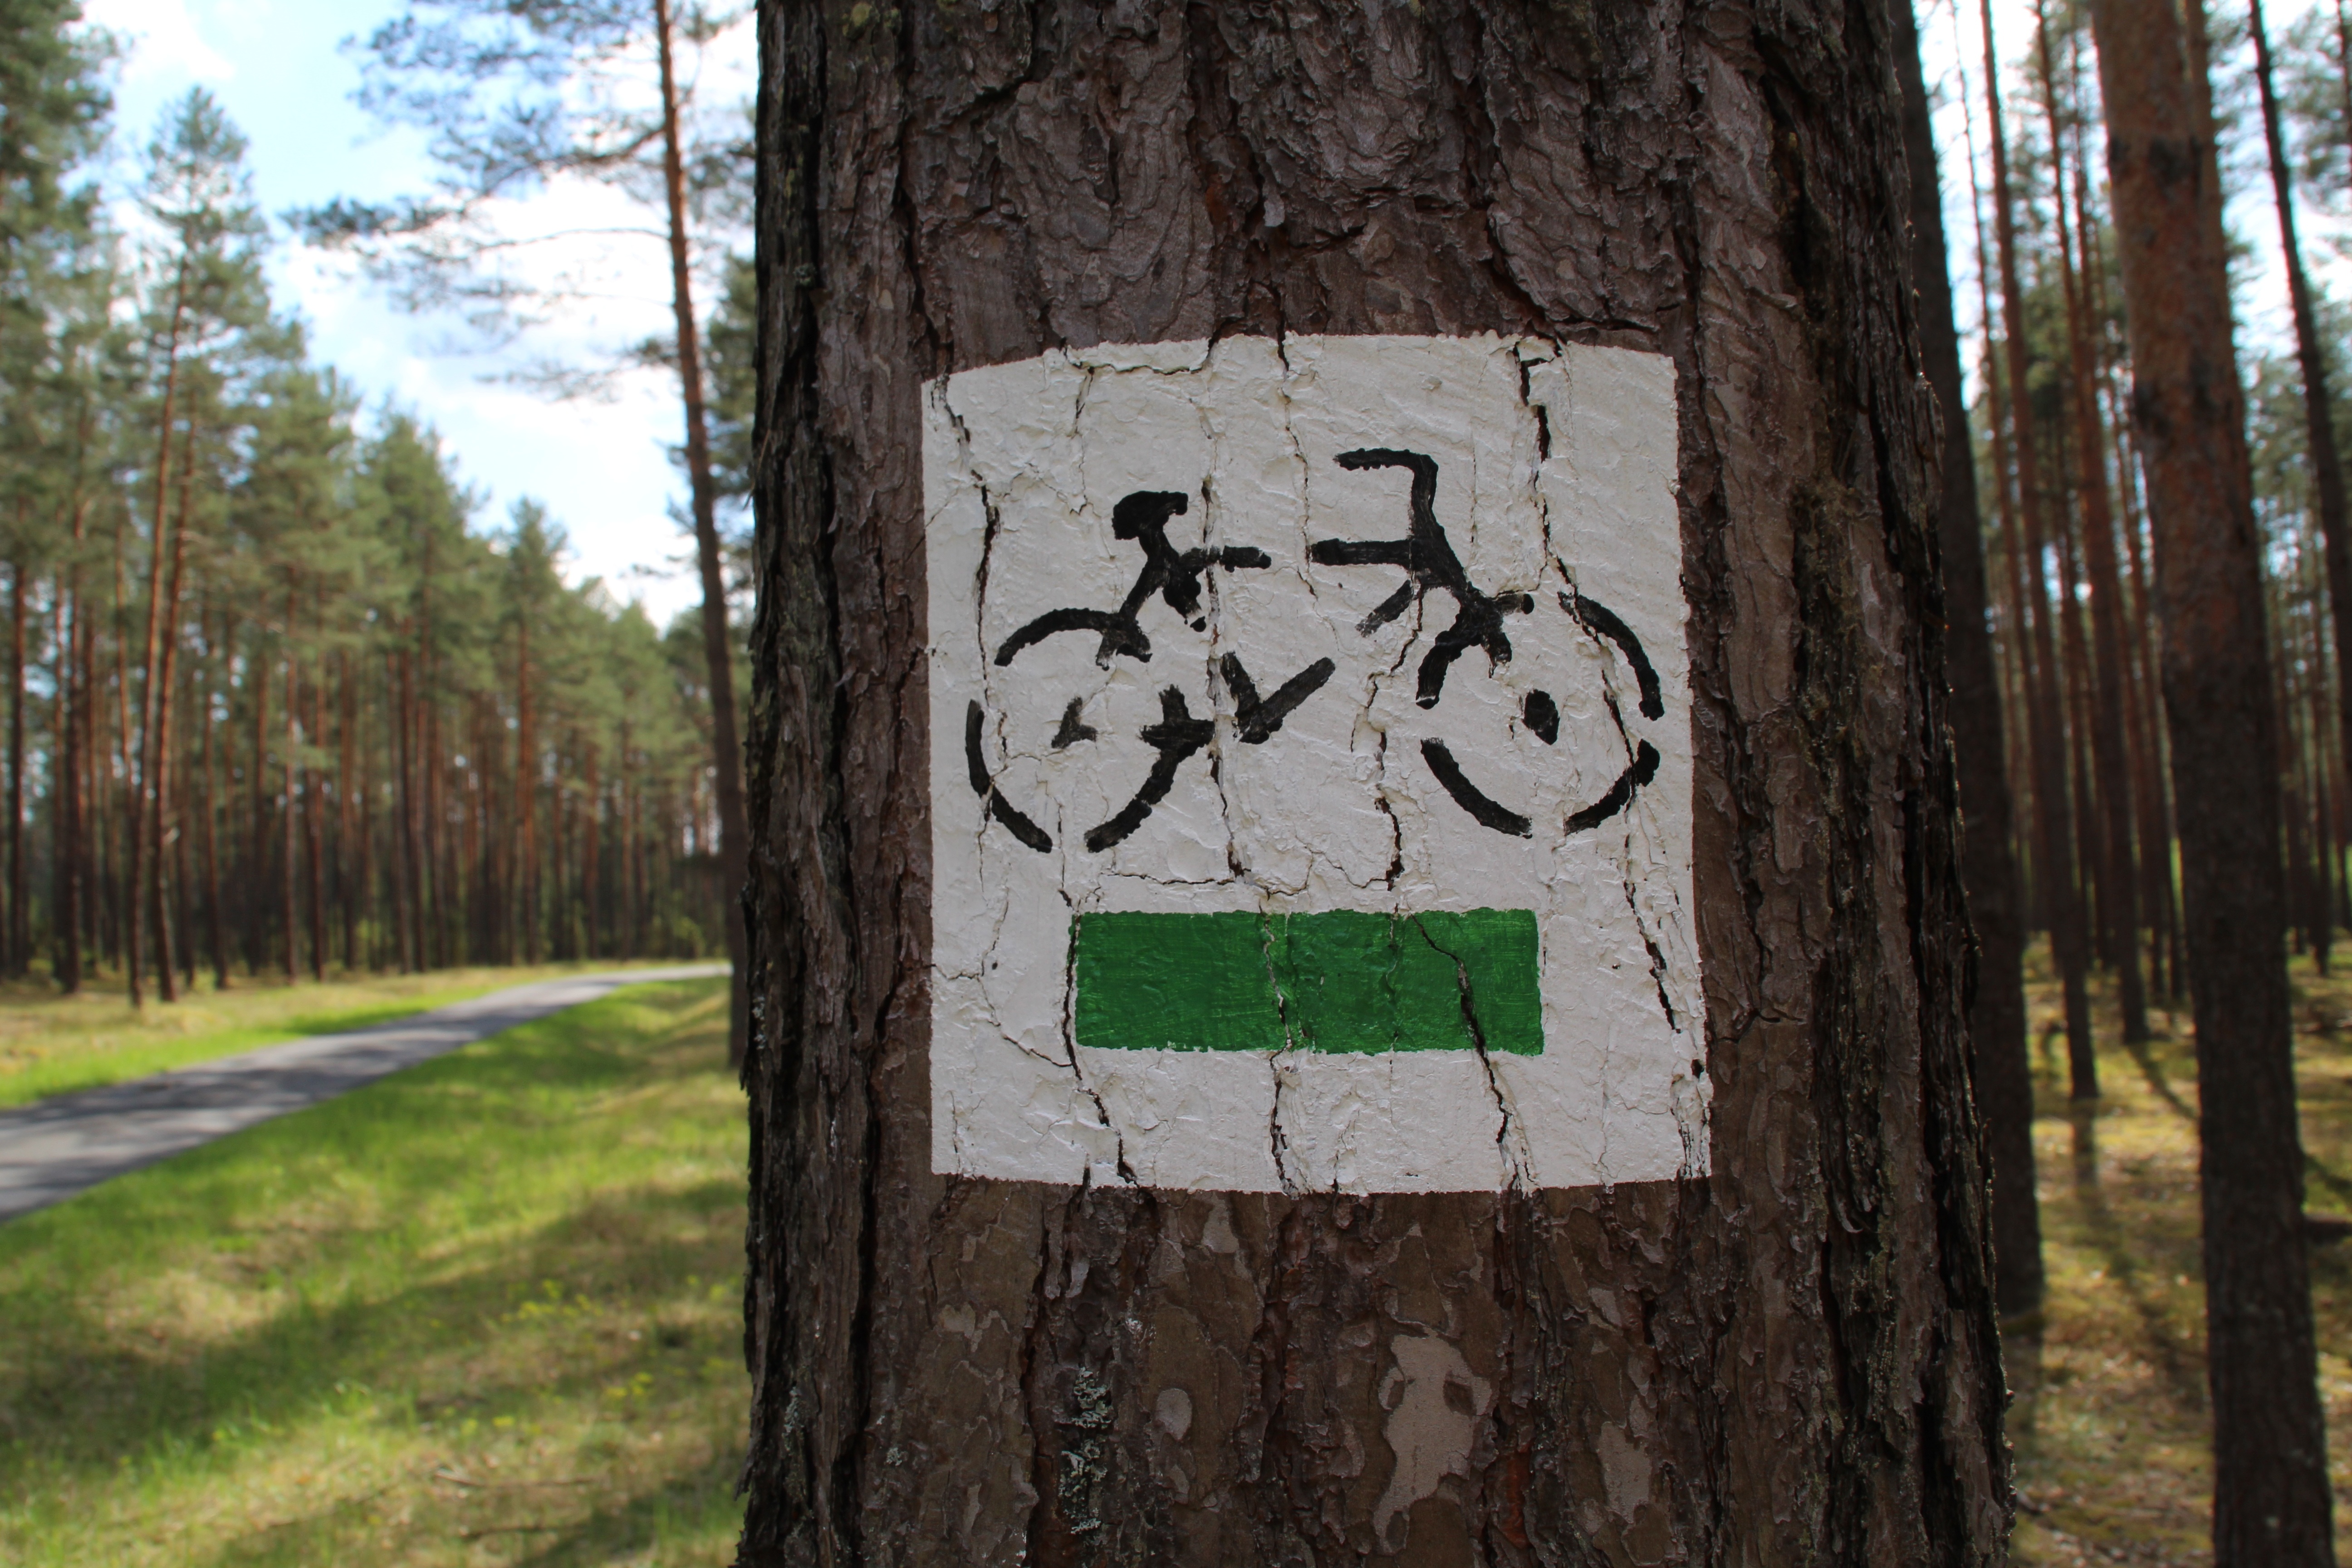
tree, wood, trail, bike, sign, spring, tourism, route, art, the path, aquamarine, woody plant